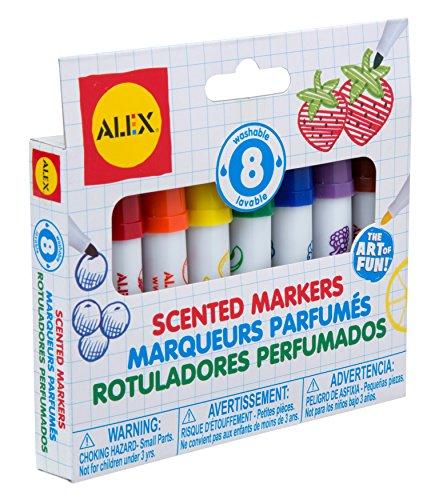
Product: ALEX Toys Artist Studio 8 Scented Markers
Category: Toys & Games | Arts & Crafts | Drawing & Painting Supplies | Coloring Pens & Markers
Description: Includes 8 scented markers.
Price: $6.00
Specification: ProductDimensions:5.3x3.6x0.7inches|ItemWeight:0.8ounces|ShippingWeight:0.8ounces(Viewshippingratesandpolicies)|DomesticShipping:ItemcanbeshippedwithinU.S.|InternationalShipping:ThisitemcanbeshippedtoselectcountriesoutsideoftheU.S.LearnMore|ASIN:B00004U3EQ|Itemmodelnumber:231|Manufacturerrecommendedage:36months-16years